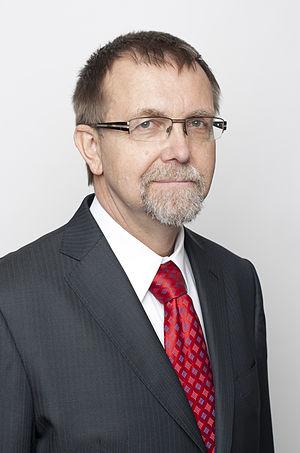
Le ministère du Développement régional de la République tchèque est le département ministériel tchèque chargé de la politique régionale, du logement, de l'aménagement du territoire et du tourisme.